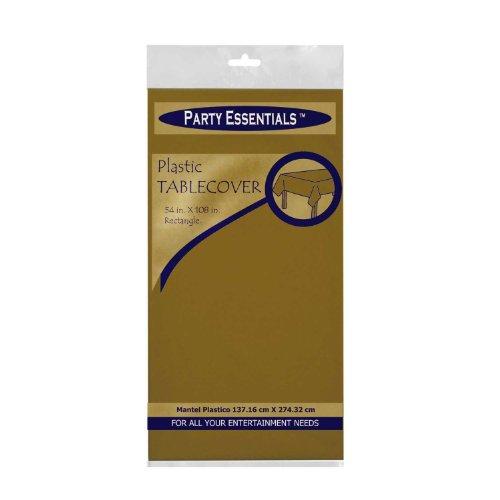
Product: Party Essentials Heavy Duty Plastic Table Cover Available in 44 Colors, 54" x 108", Metallic Gold
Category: Home & Kitchen | Event & Party Supplies | Decorations | Tablecovers
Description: Northwest Enterprises Heavy Duty Plastic Table Cover, 54 X 108-Inches, Metallic Gold.
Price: $8.69